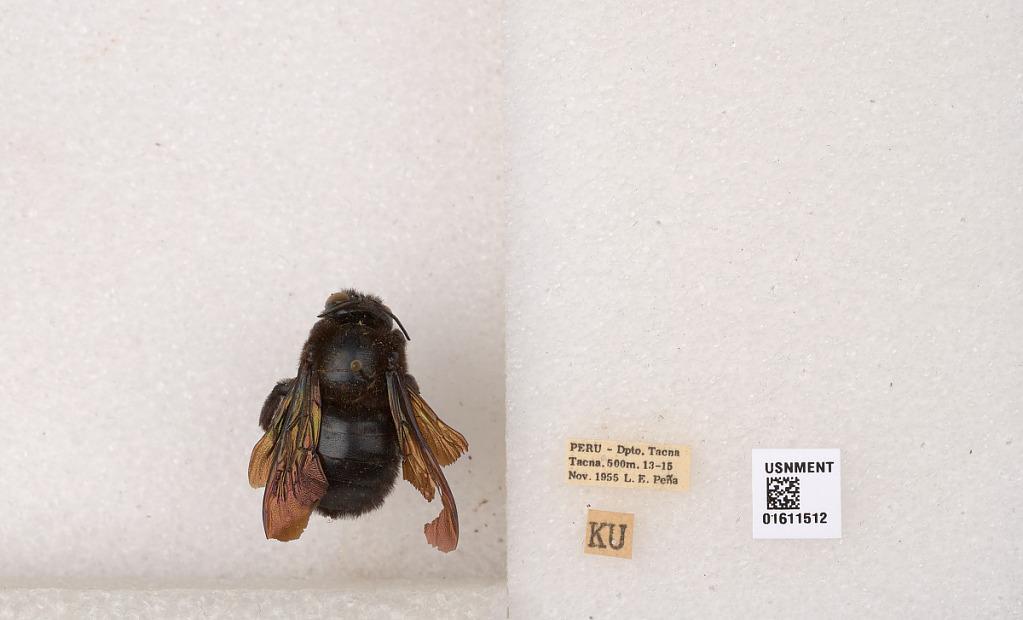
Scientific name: Xylocopa
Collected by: F. Ovalle
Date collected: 1955-11-13
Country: Peru
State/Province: Tacna
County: Tacna
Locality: Tacna